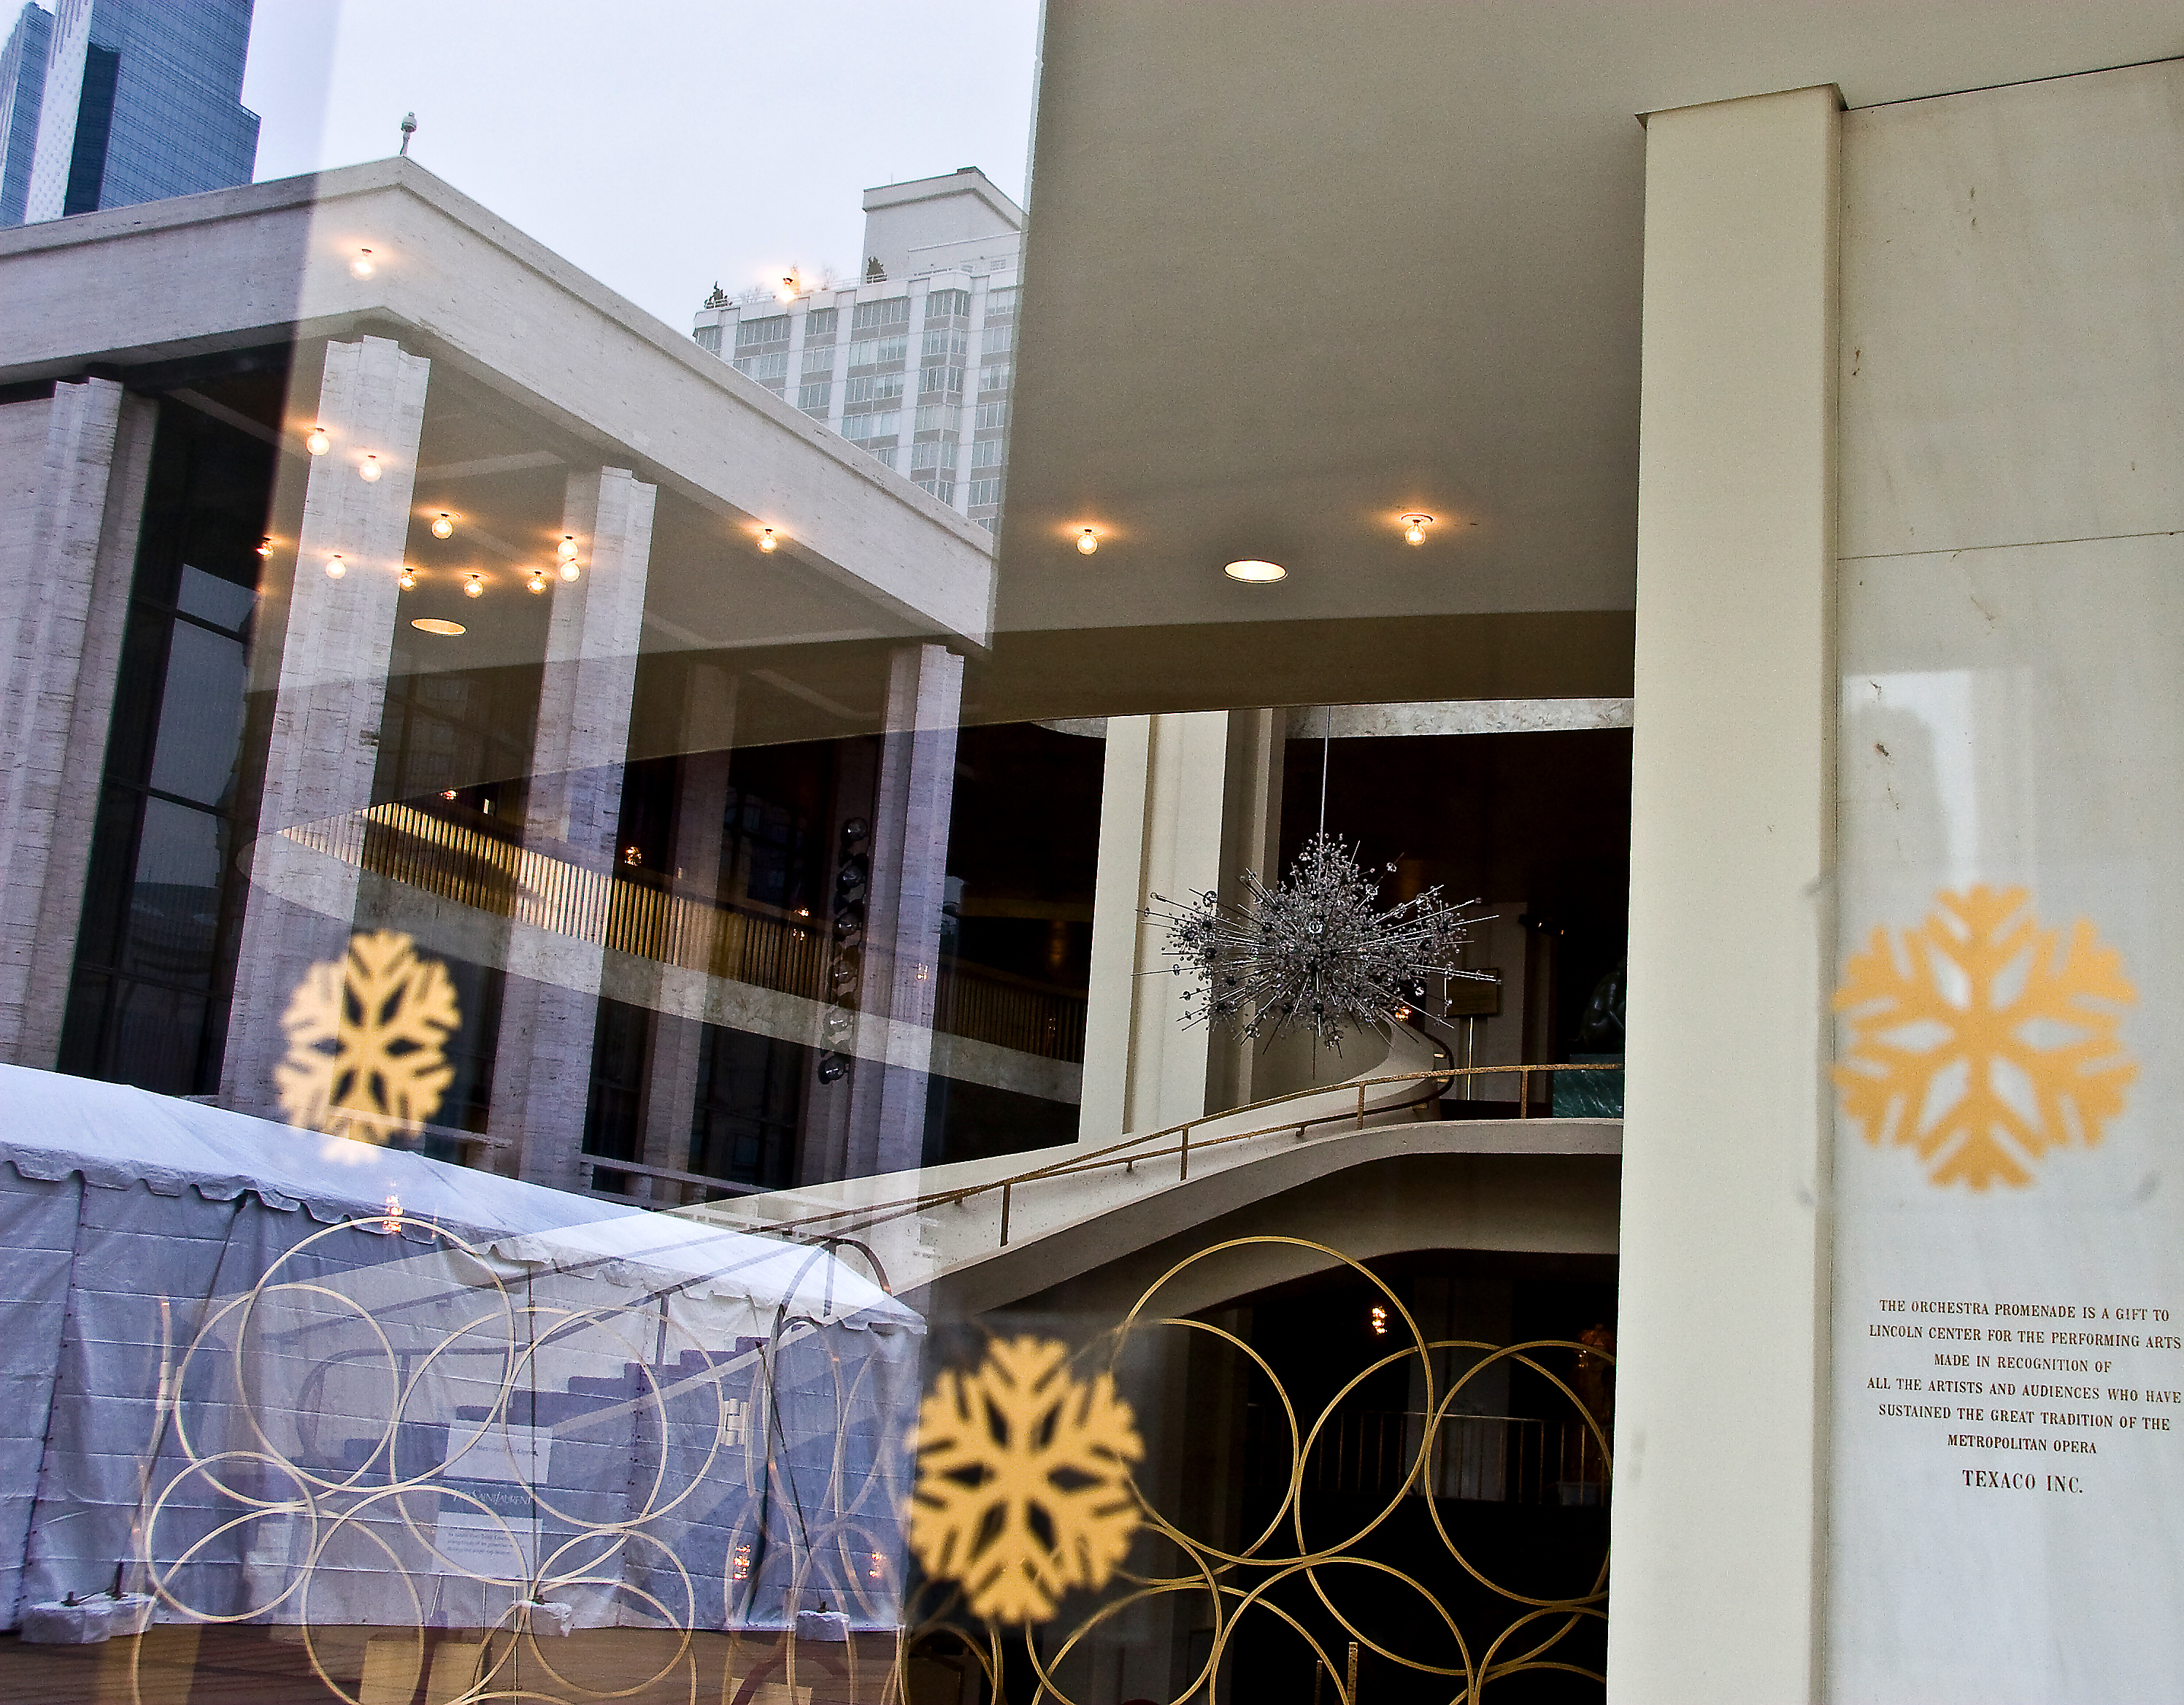
architecture, window, home, reflection, nyc, facade, interior design, design, buildings, newyorkcity, chandelier, lincolncenter, metropolitanopera, window covering